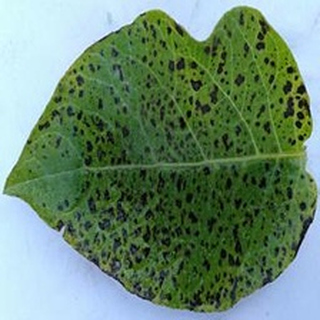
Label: potato_early_blight